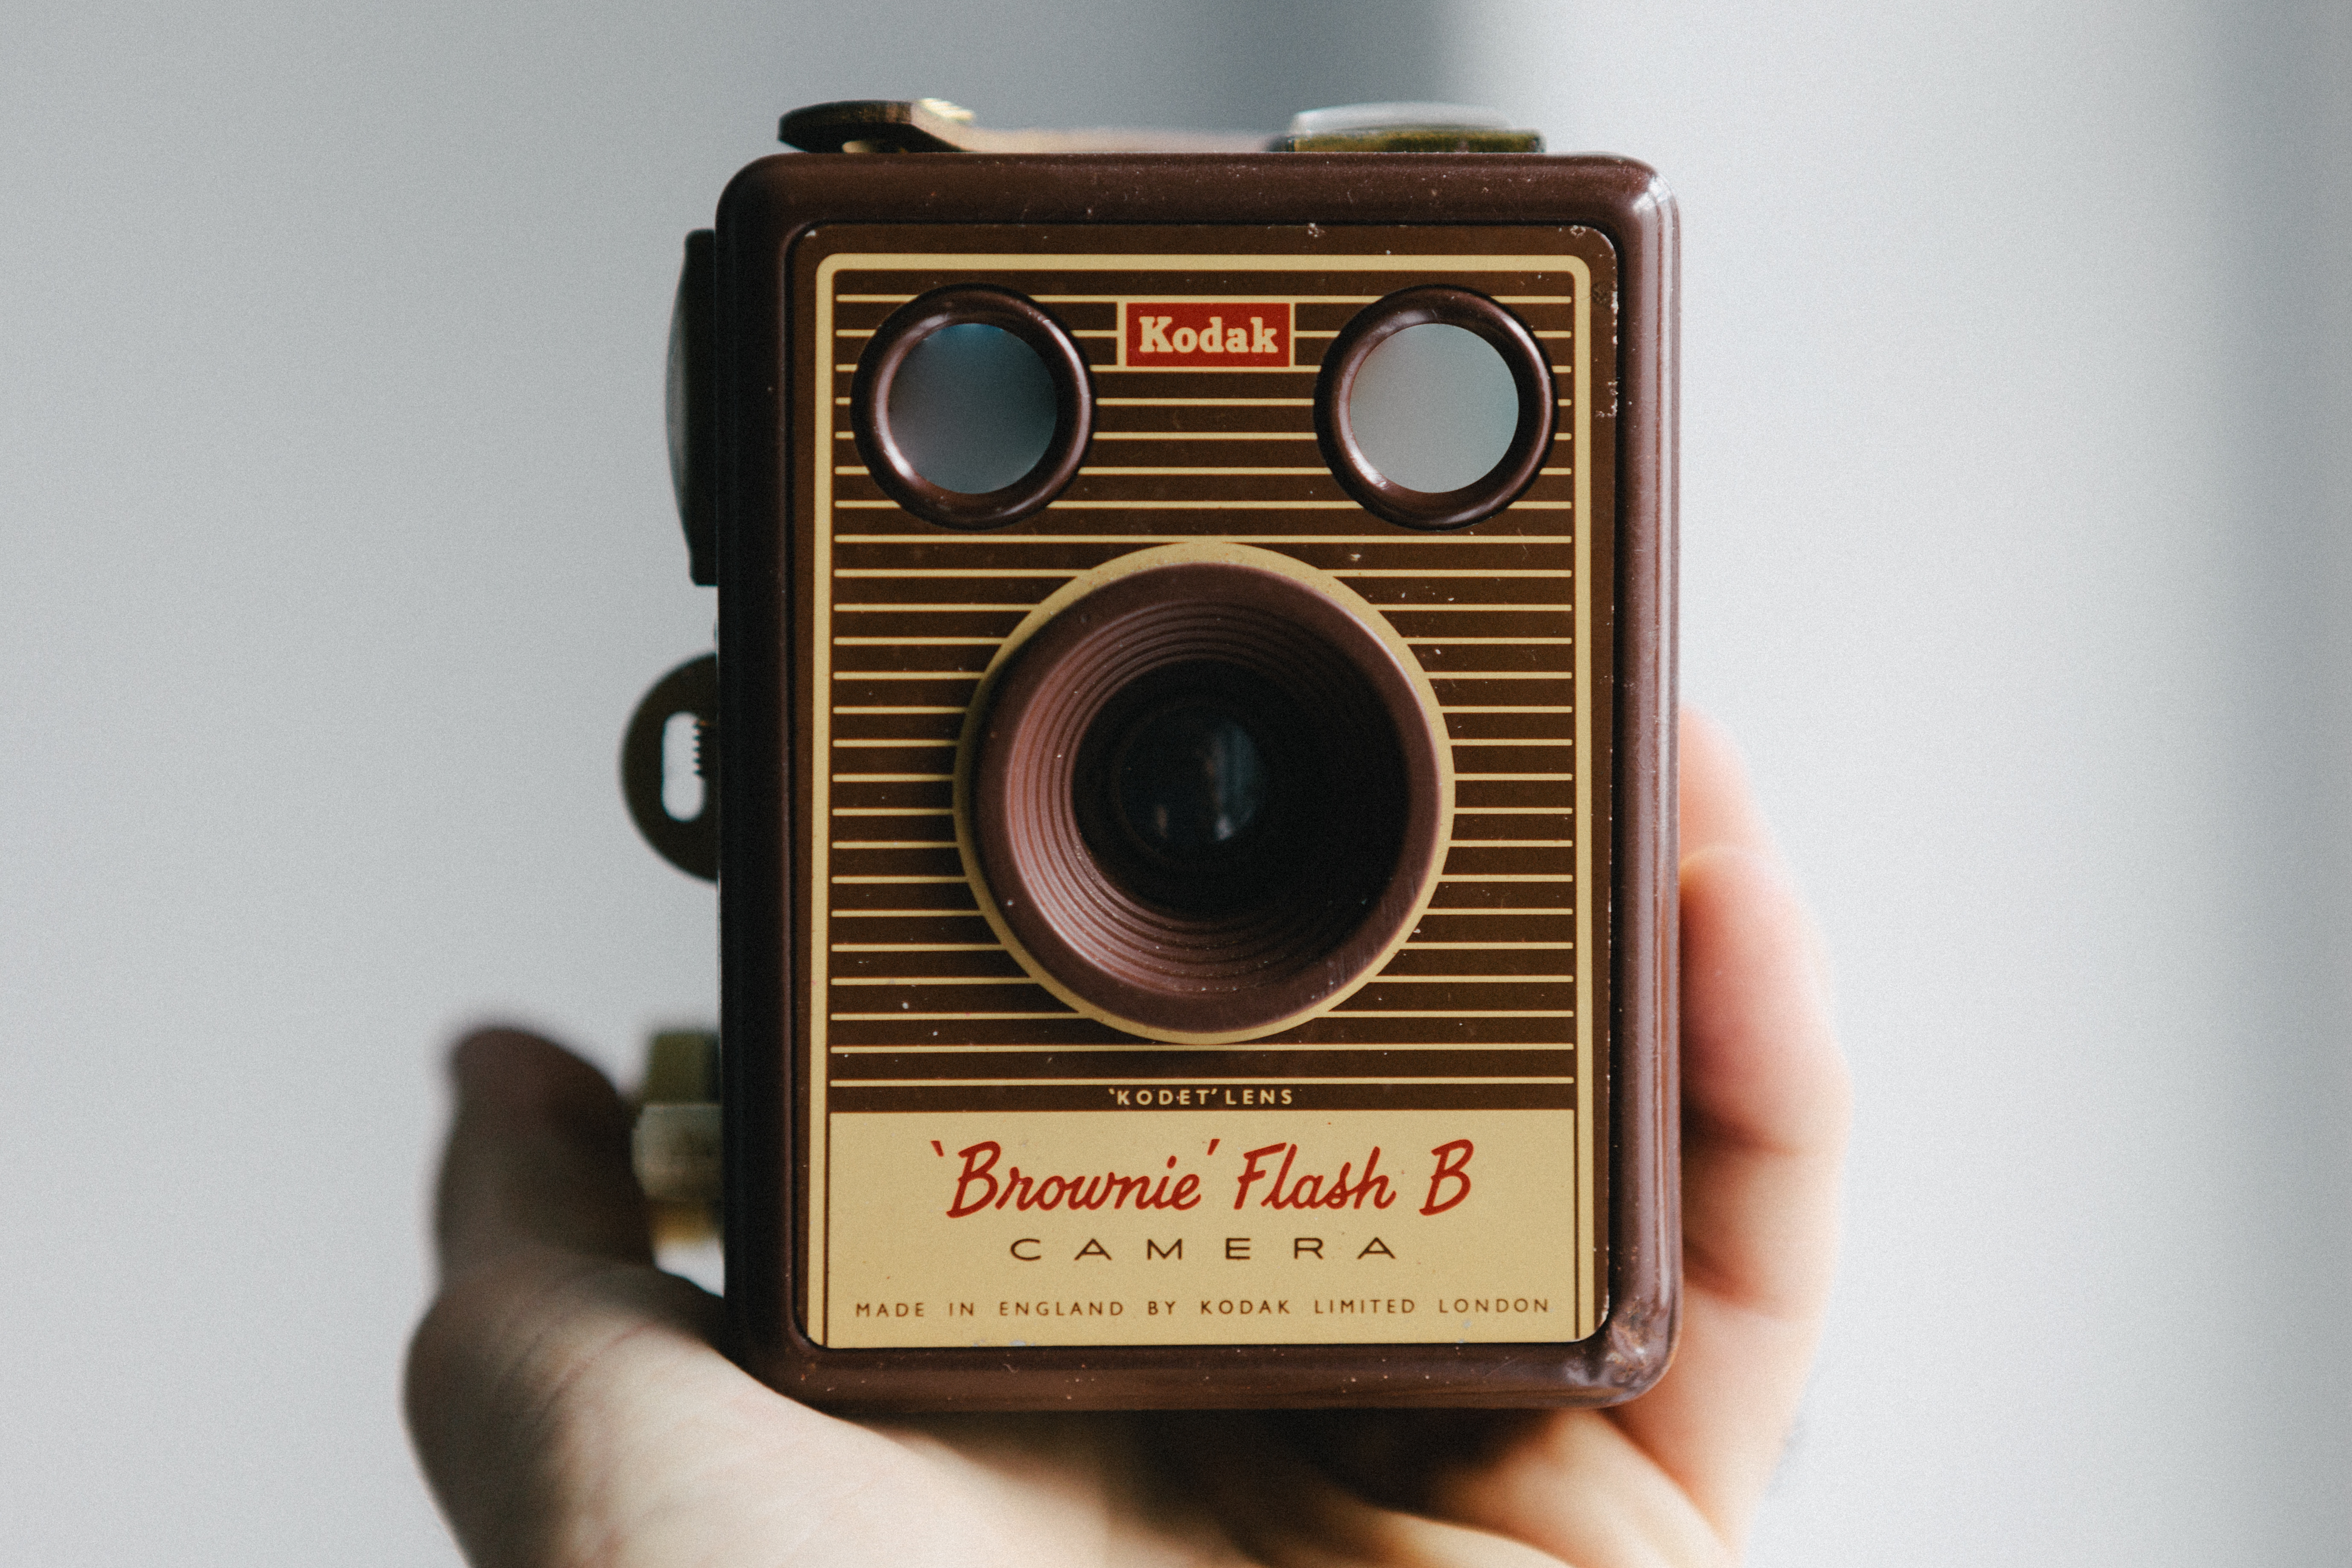
hand, camera, photography, vintage, old, photo, holding, taking photo, product, digital camera, eye, kodak, brownie, analog camera, cameras optics